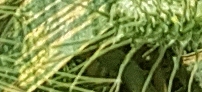
Label: Wheat___Yellow_Rust